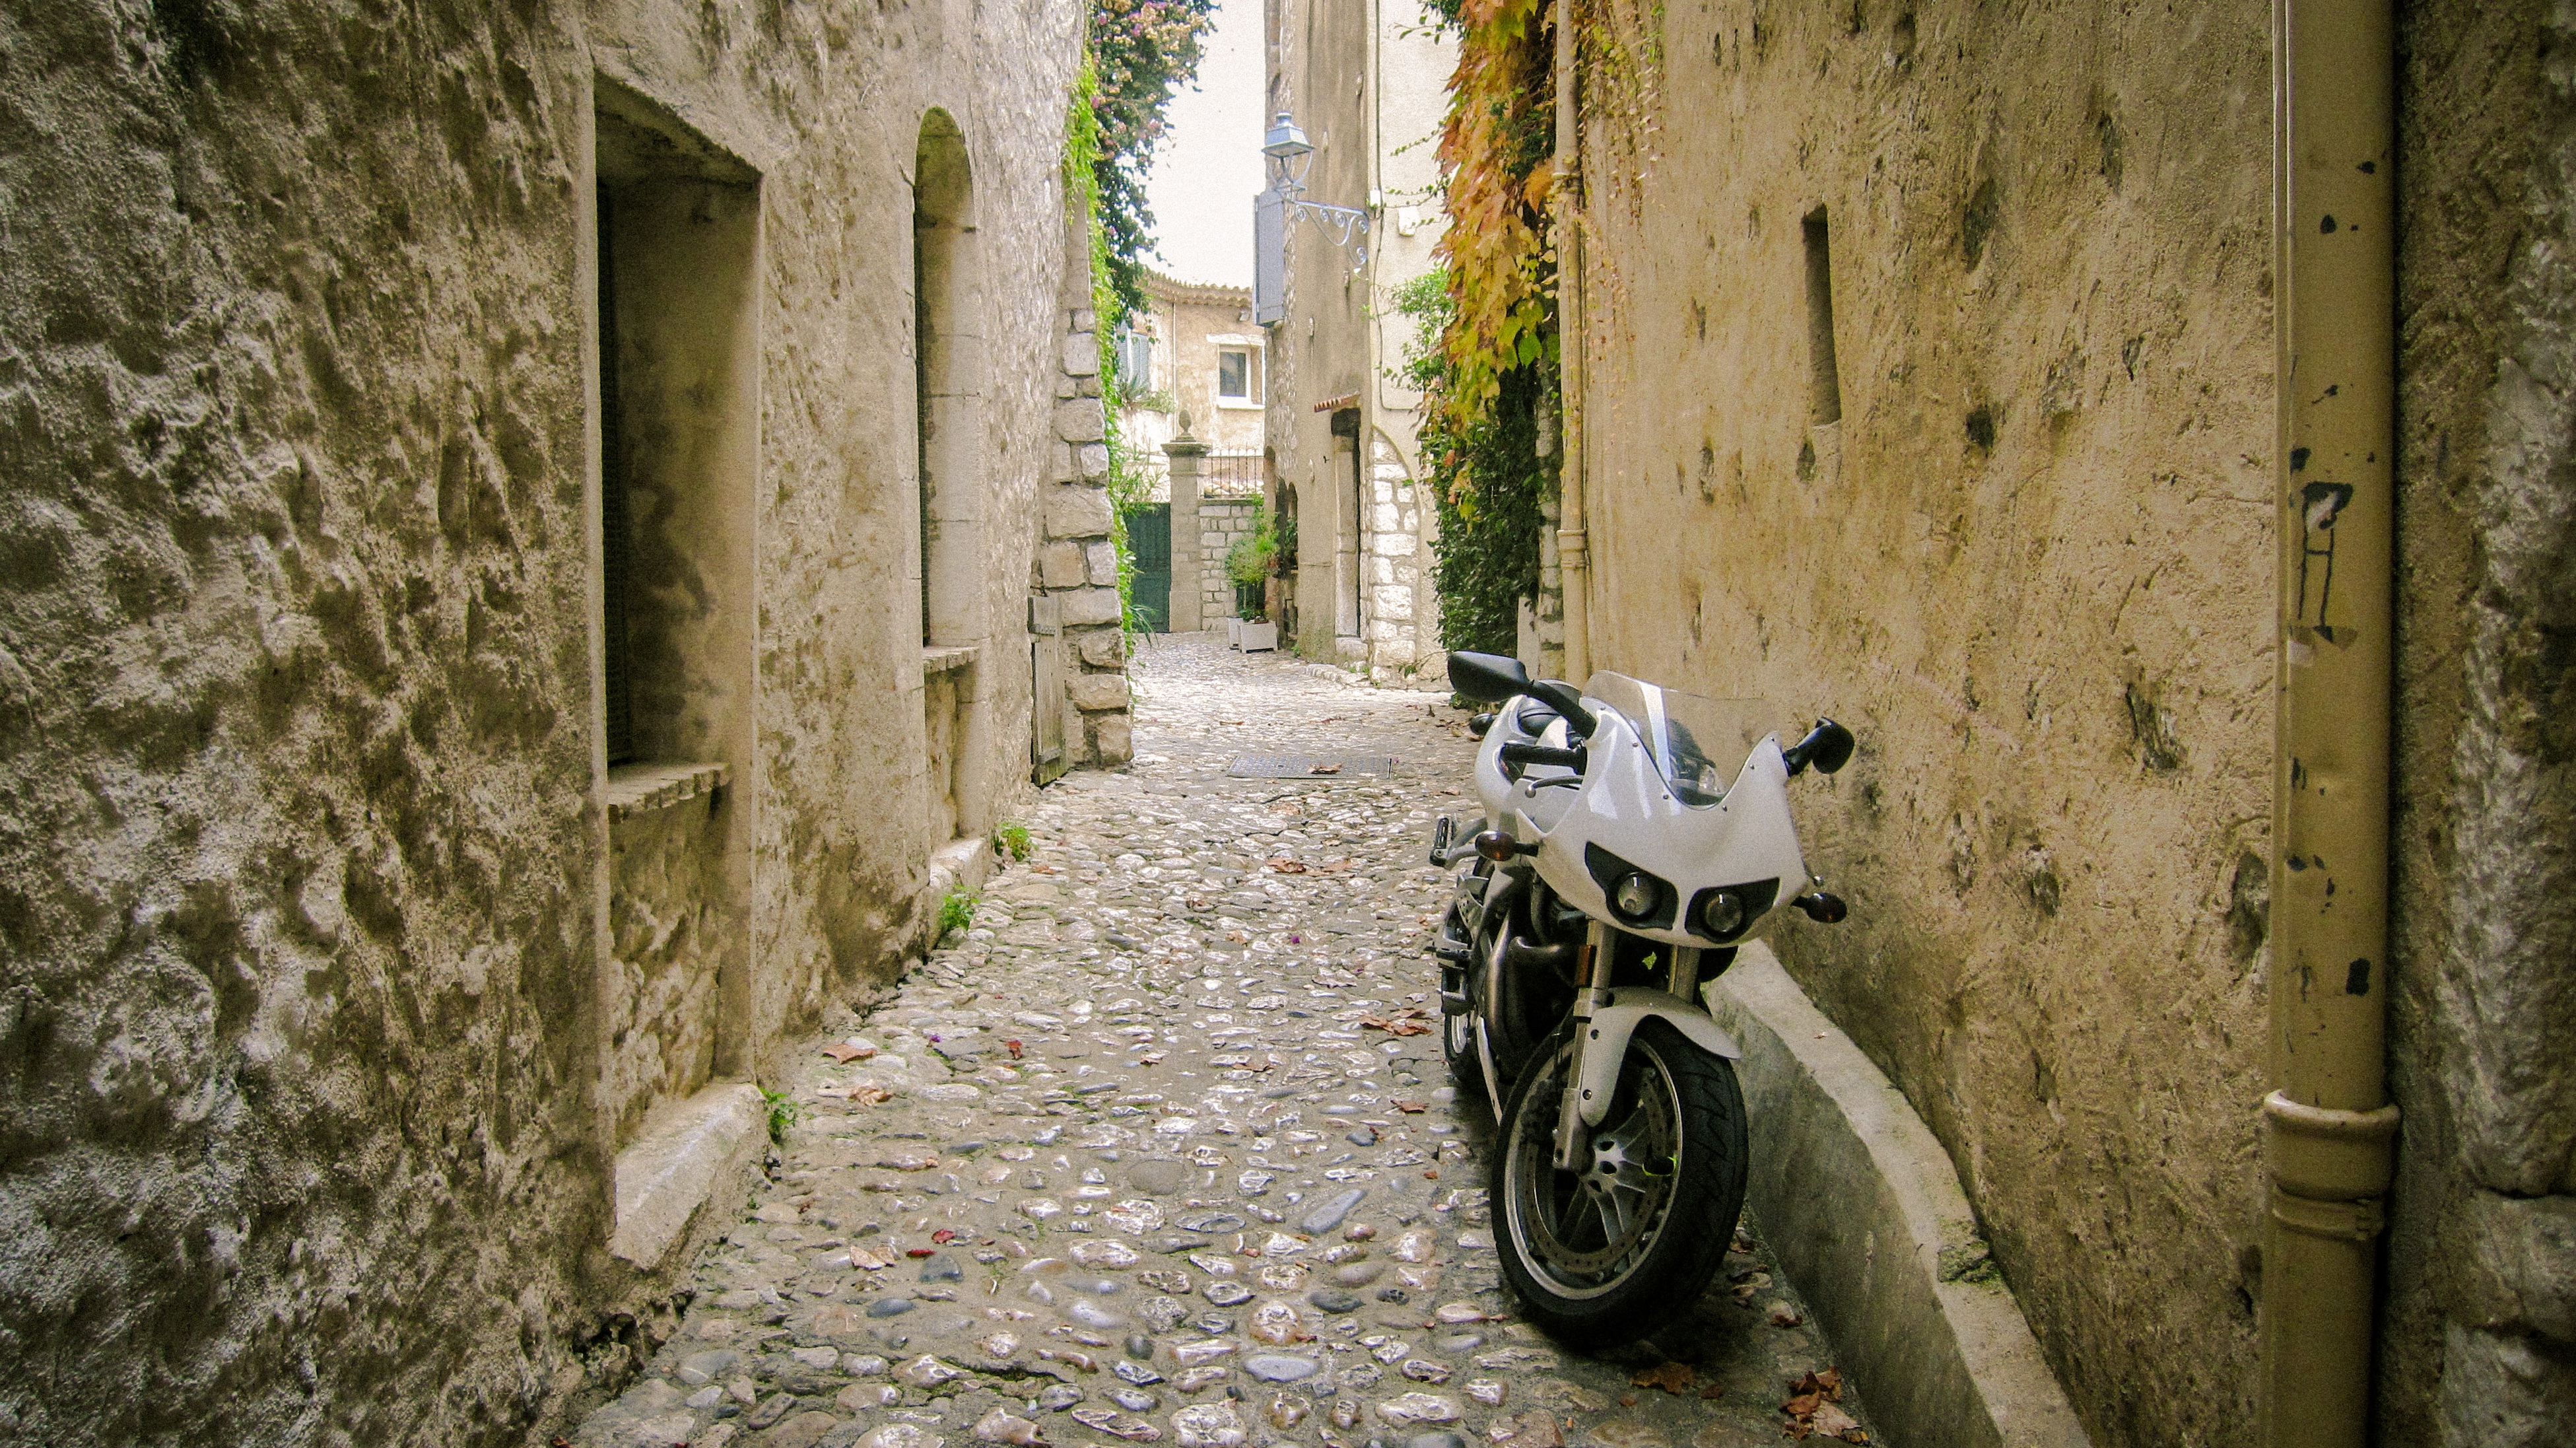
road, street, alley, bicycle, wall, vehicle, infrastructure